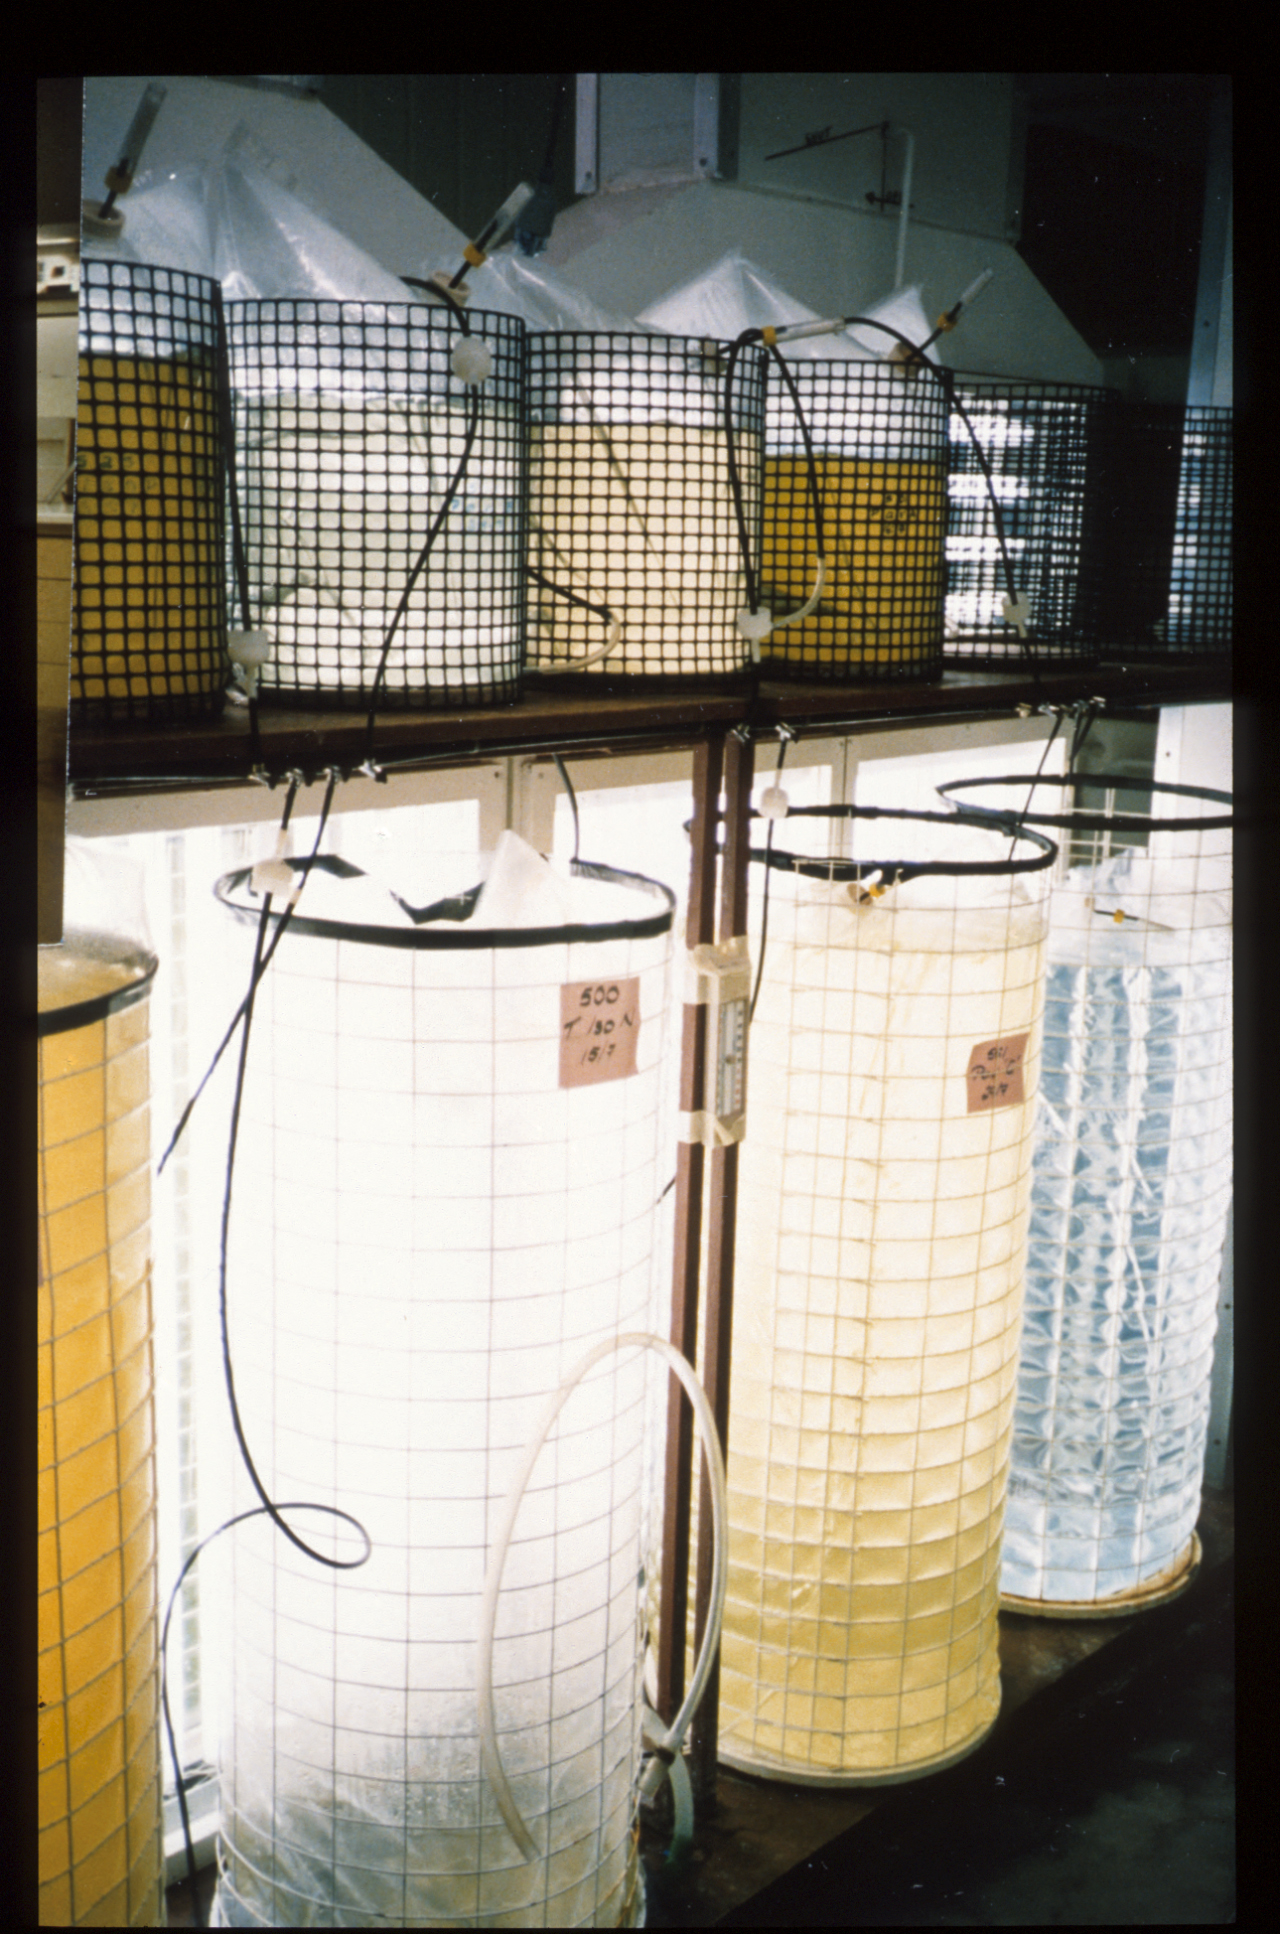
CSIRO ScienceImage 7391 Algae bags
Specialty: pharma-process
Image credit: CSIRO, CSIRO